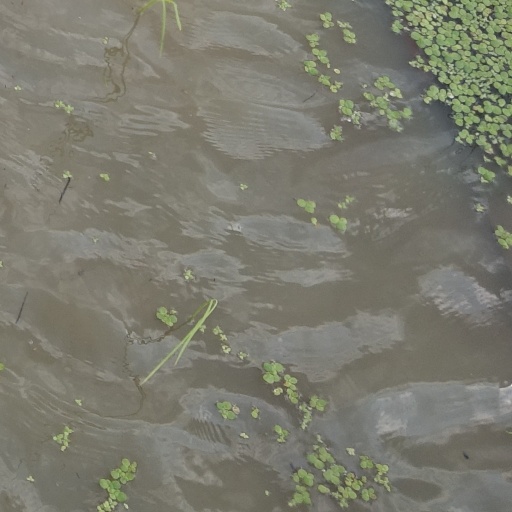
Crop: rice